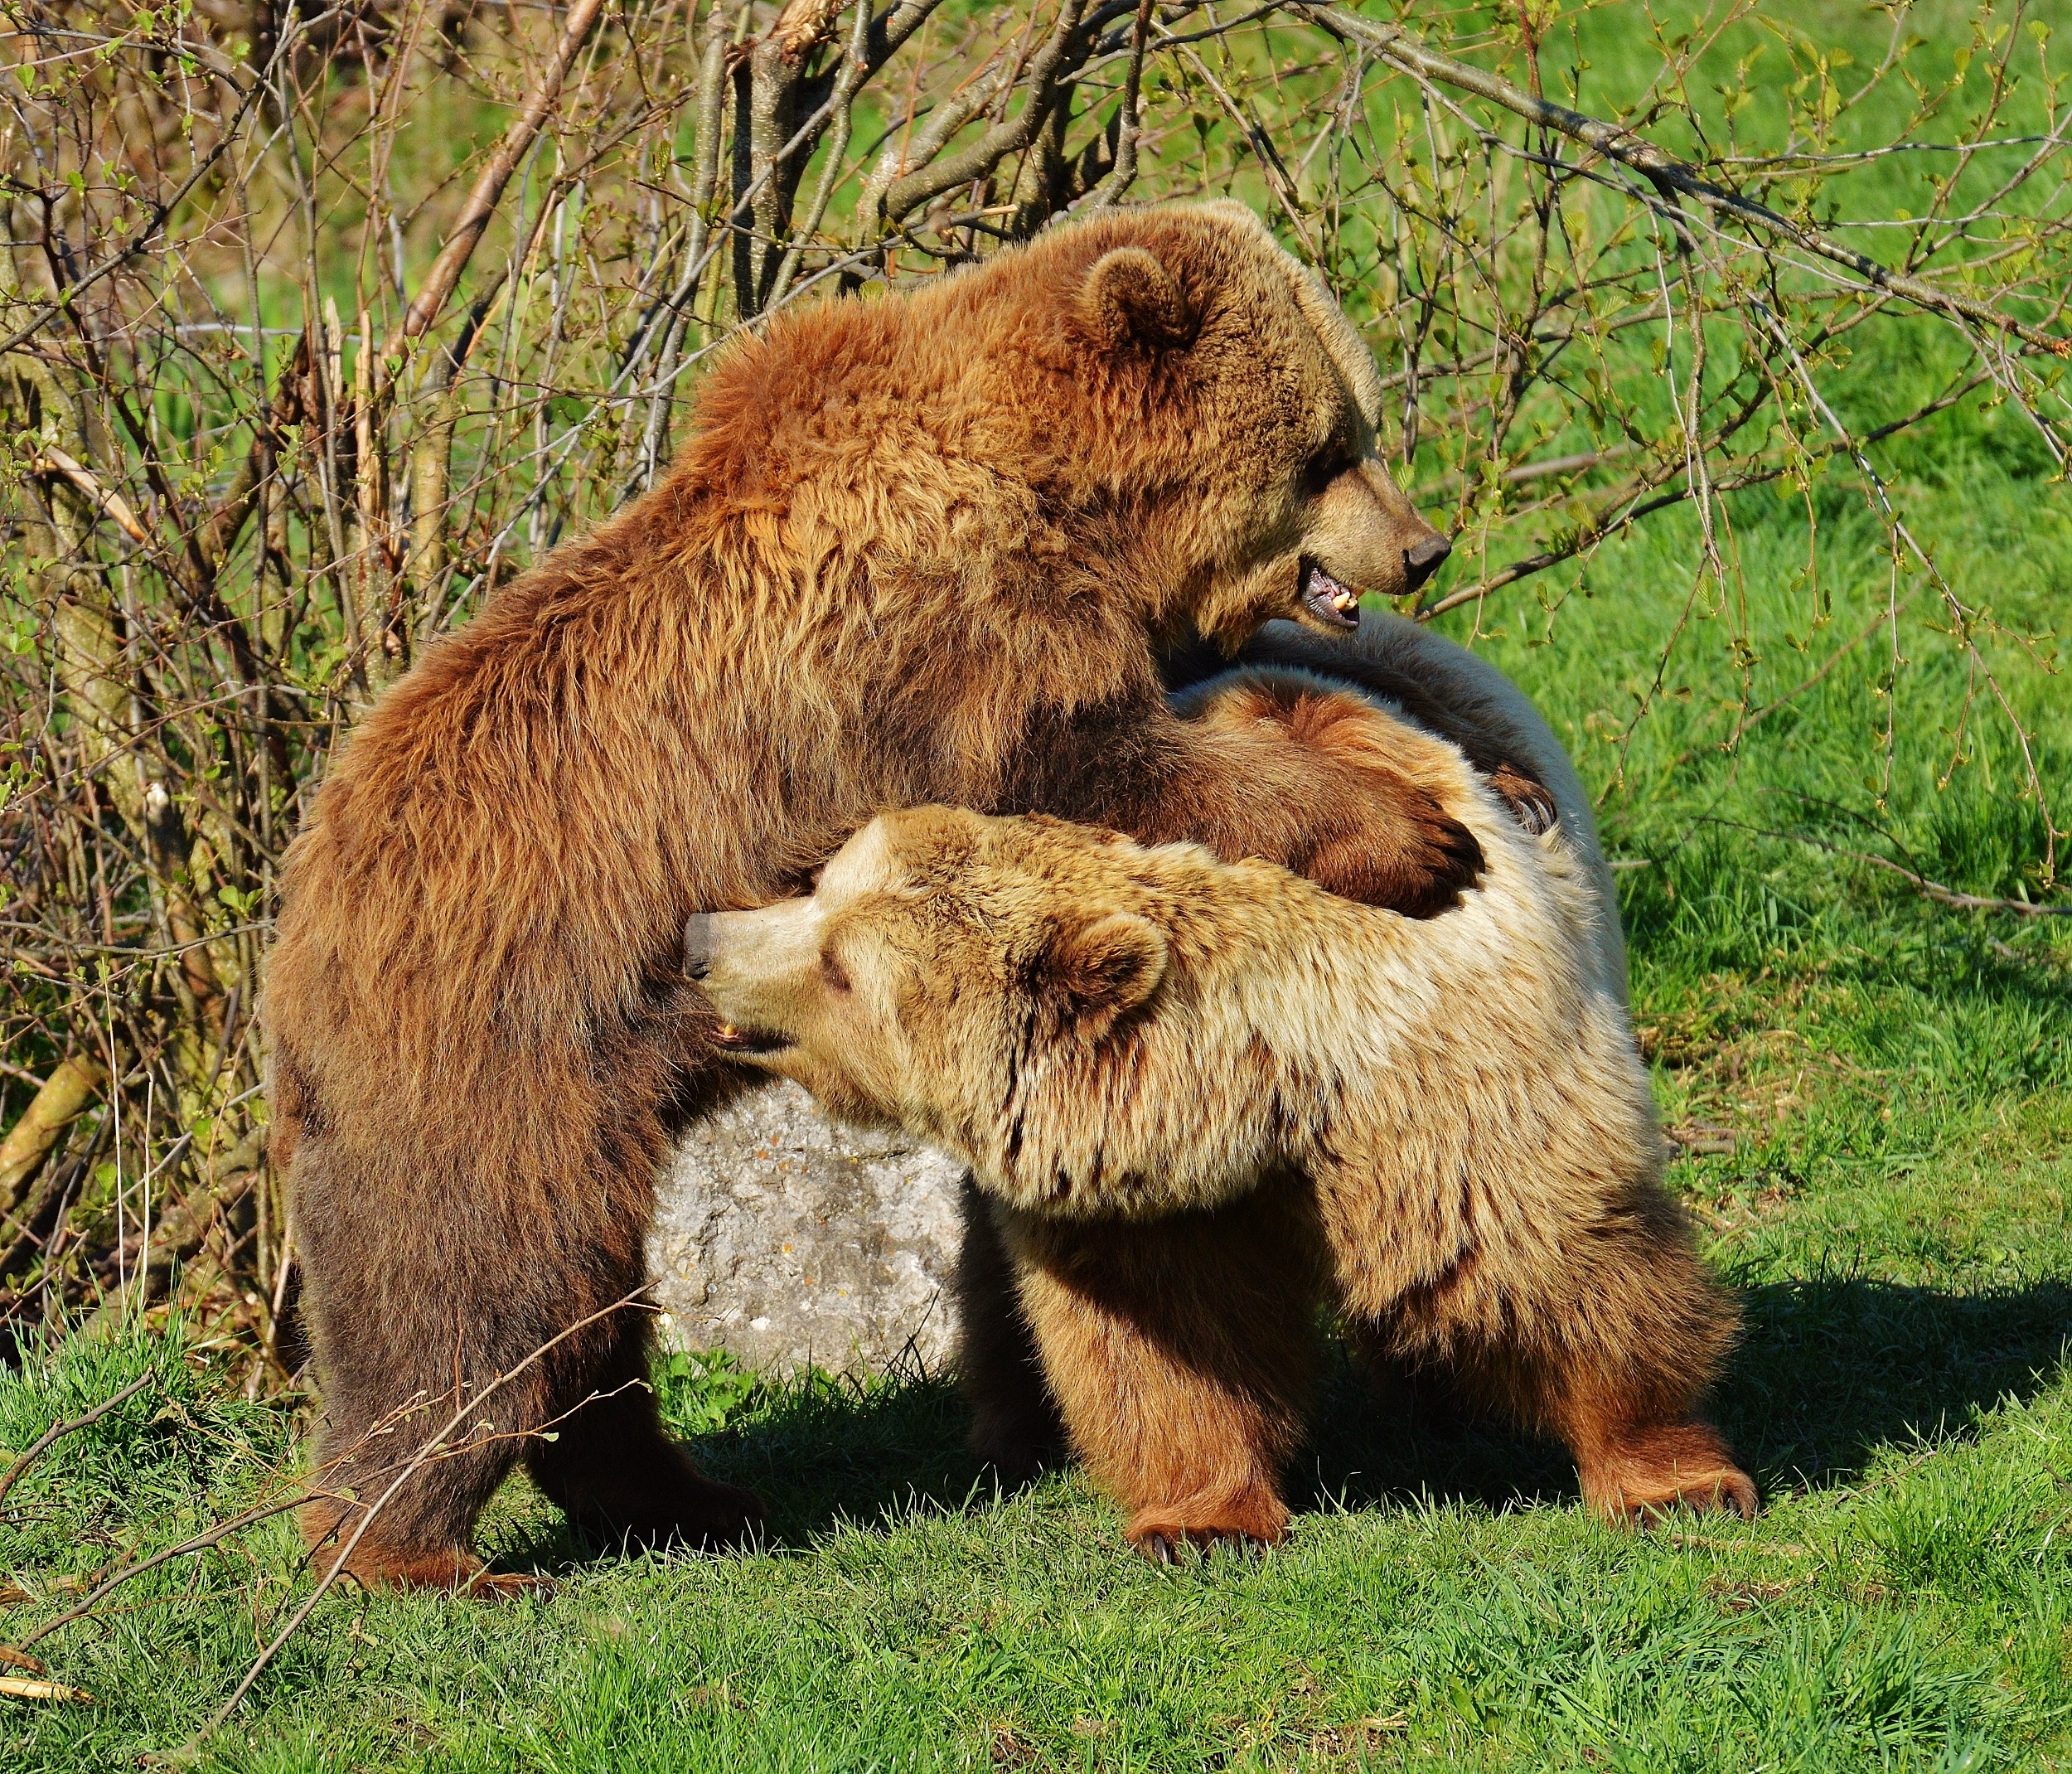
nature, forest, play, animal, bear, wildlife, fur, mammal, fauna, brown bear, wild animal, vertebrate, animal world, marmot, dangerous, wildlife park, wildpark poing, grizzly bear